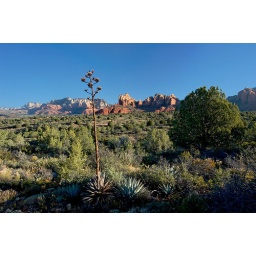
Sunrise on red rocks with yucca in Sedona AZ